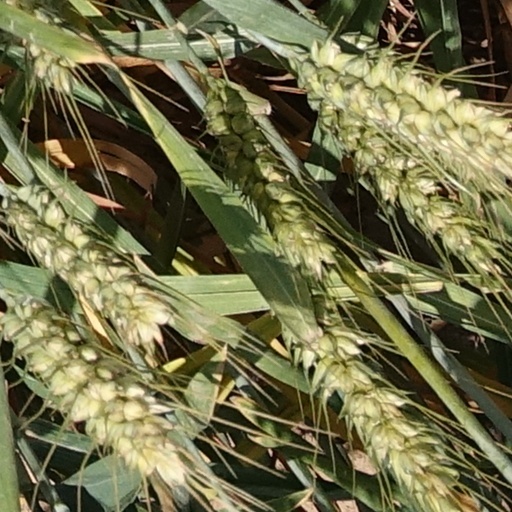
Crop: wheat